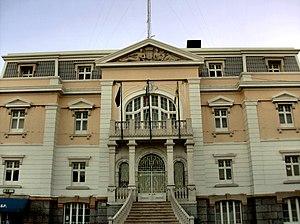
Hôtel de Ville de Loures